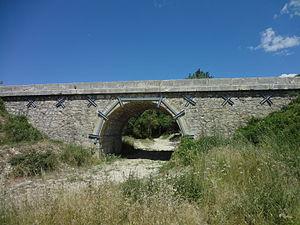
Un tirant est une membrure qui reprend des efforts de traction entre deux poussées divergentes, et évite le déversement d'un mur, l’écartement des pièces de charpente, etc. Contrairement à l’étrésillon qui travaille en compression en empêchant le rapprochement de deux pièces, le tirant est soumis à une traction.